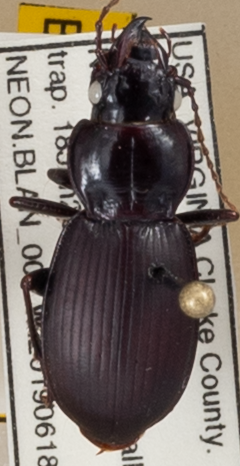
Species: Cyclotrachelus furtivus
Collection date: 2019-06-18
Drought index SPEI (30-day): -0.624
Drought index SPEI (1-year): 2.09
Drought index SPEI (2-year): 2.09